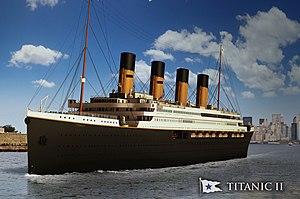
En février 2012, le milliardaire australien Clive Palmer dévoile les plans d'une réplique du Titanic de 1912, le Titanic II, qu'il prévoit de faire construire par le chantier naval chinois CSC Jinling Shipyard, et d'exploiter avec une compagnie du nom de Blue Star Line, entre l'Europe et les États-Unis.